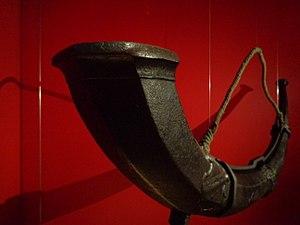
La présence juive en Alsace, est attestée depuis le XIIᵉ siècle. Hors le royaume de France, les Juifs alsaciens n’ont pas à souffrir des expulsions décidées par les rois de France, mais ils sont persécutés lors de l’épidémie de peste noire du XIVᵉ siècle et expulsés des villes.